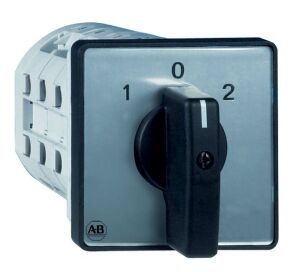
Allen-Bradley 194L-E25-2502
194L Load Switch, 25 A, 2 Poles, Changeover 1-2 60°, Open, Front/Door, Select actuator separatelyIEC Control and Load Switch, Changeover 1-2 60°, 25 Amp, 2 Poles, Available as Custom Order, Front / Door Allen-Bradley 194L-E25-2502 is now available from Williams Automation. Williams Automation is NOT an authorized distributor for ALLEN BRADLEY / ROCKWELL AUTOMATION. The Original Manufacturer's warranty does not apply and the product is used surplus. This item does not include the following: A Rockwell Automation warranty. Licensed Rockwell Automation software and/or firmware. Rockwell Automation customer support. Rockwell Automation's quality assurance. Rockwell Automation's product safety and/or recall notes. Rockwell's Automation intellectual property indemnity. Does not come with a firmware license (if required). If you need a specific firmware or series relating to this item, please call or email us with your request. We can also provide specifications and/or a data sheet for this item upon request. Please call or email us if you require one. Please note we offer UPS Next Day Air shipping for all orders. Please be sure to select next day shipping at checkout, and we will provide same-day shipment. Call (803) 761-7027 if you have any questions about availability, or email us at sales@williamsautomation.com .
Brand: Williams Automation
Category: Hardware > Power & Electrical Supplies > Electrical Switches > Specialty Electrical Switches & Relays > Pressure Switches